Felix Strauß

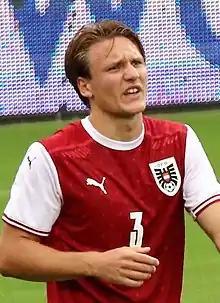
Strauß in 2022

Felix Strauß (born 26 March 2001) is an Austrian professional footballer who plays as a centre-back for German club Jahn Regensburg. He has represented Austria at under-21 level.